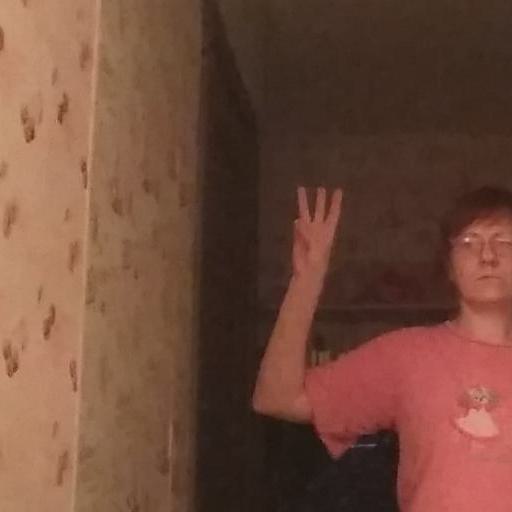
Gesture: three